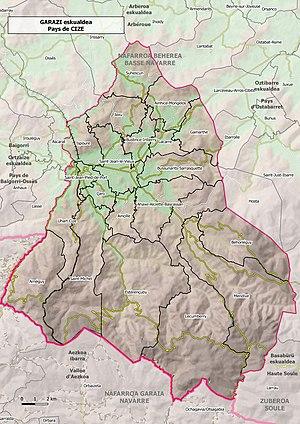
Modèle numérique de terrain
Le pays de Cize ou Garazi en basque, est un pays historique de la province basque de Basse-Navarre, formé par la haute vallée de la Nive, dans le département des Pyrénées-Atlantiques.